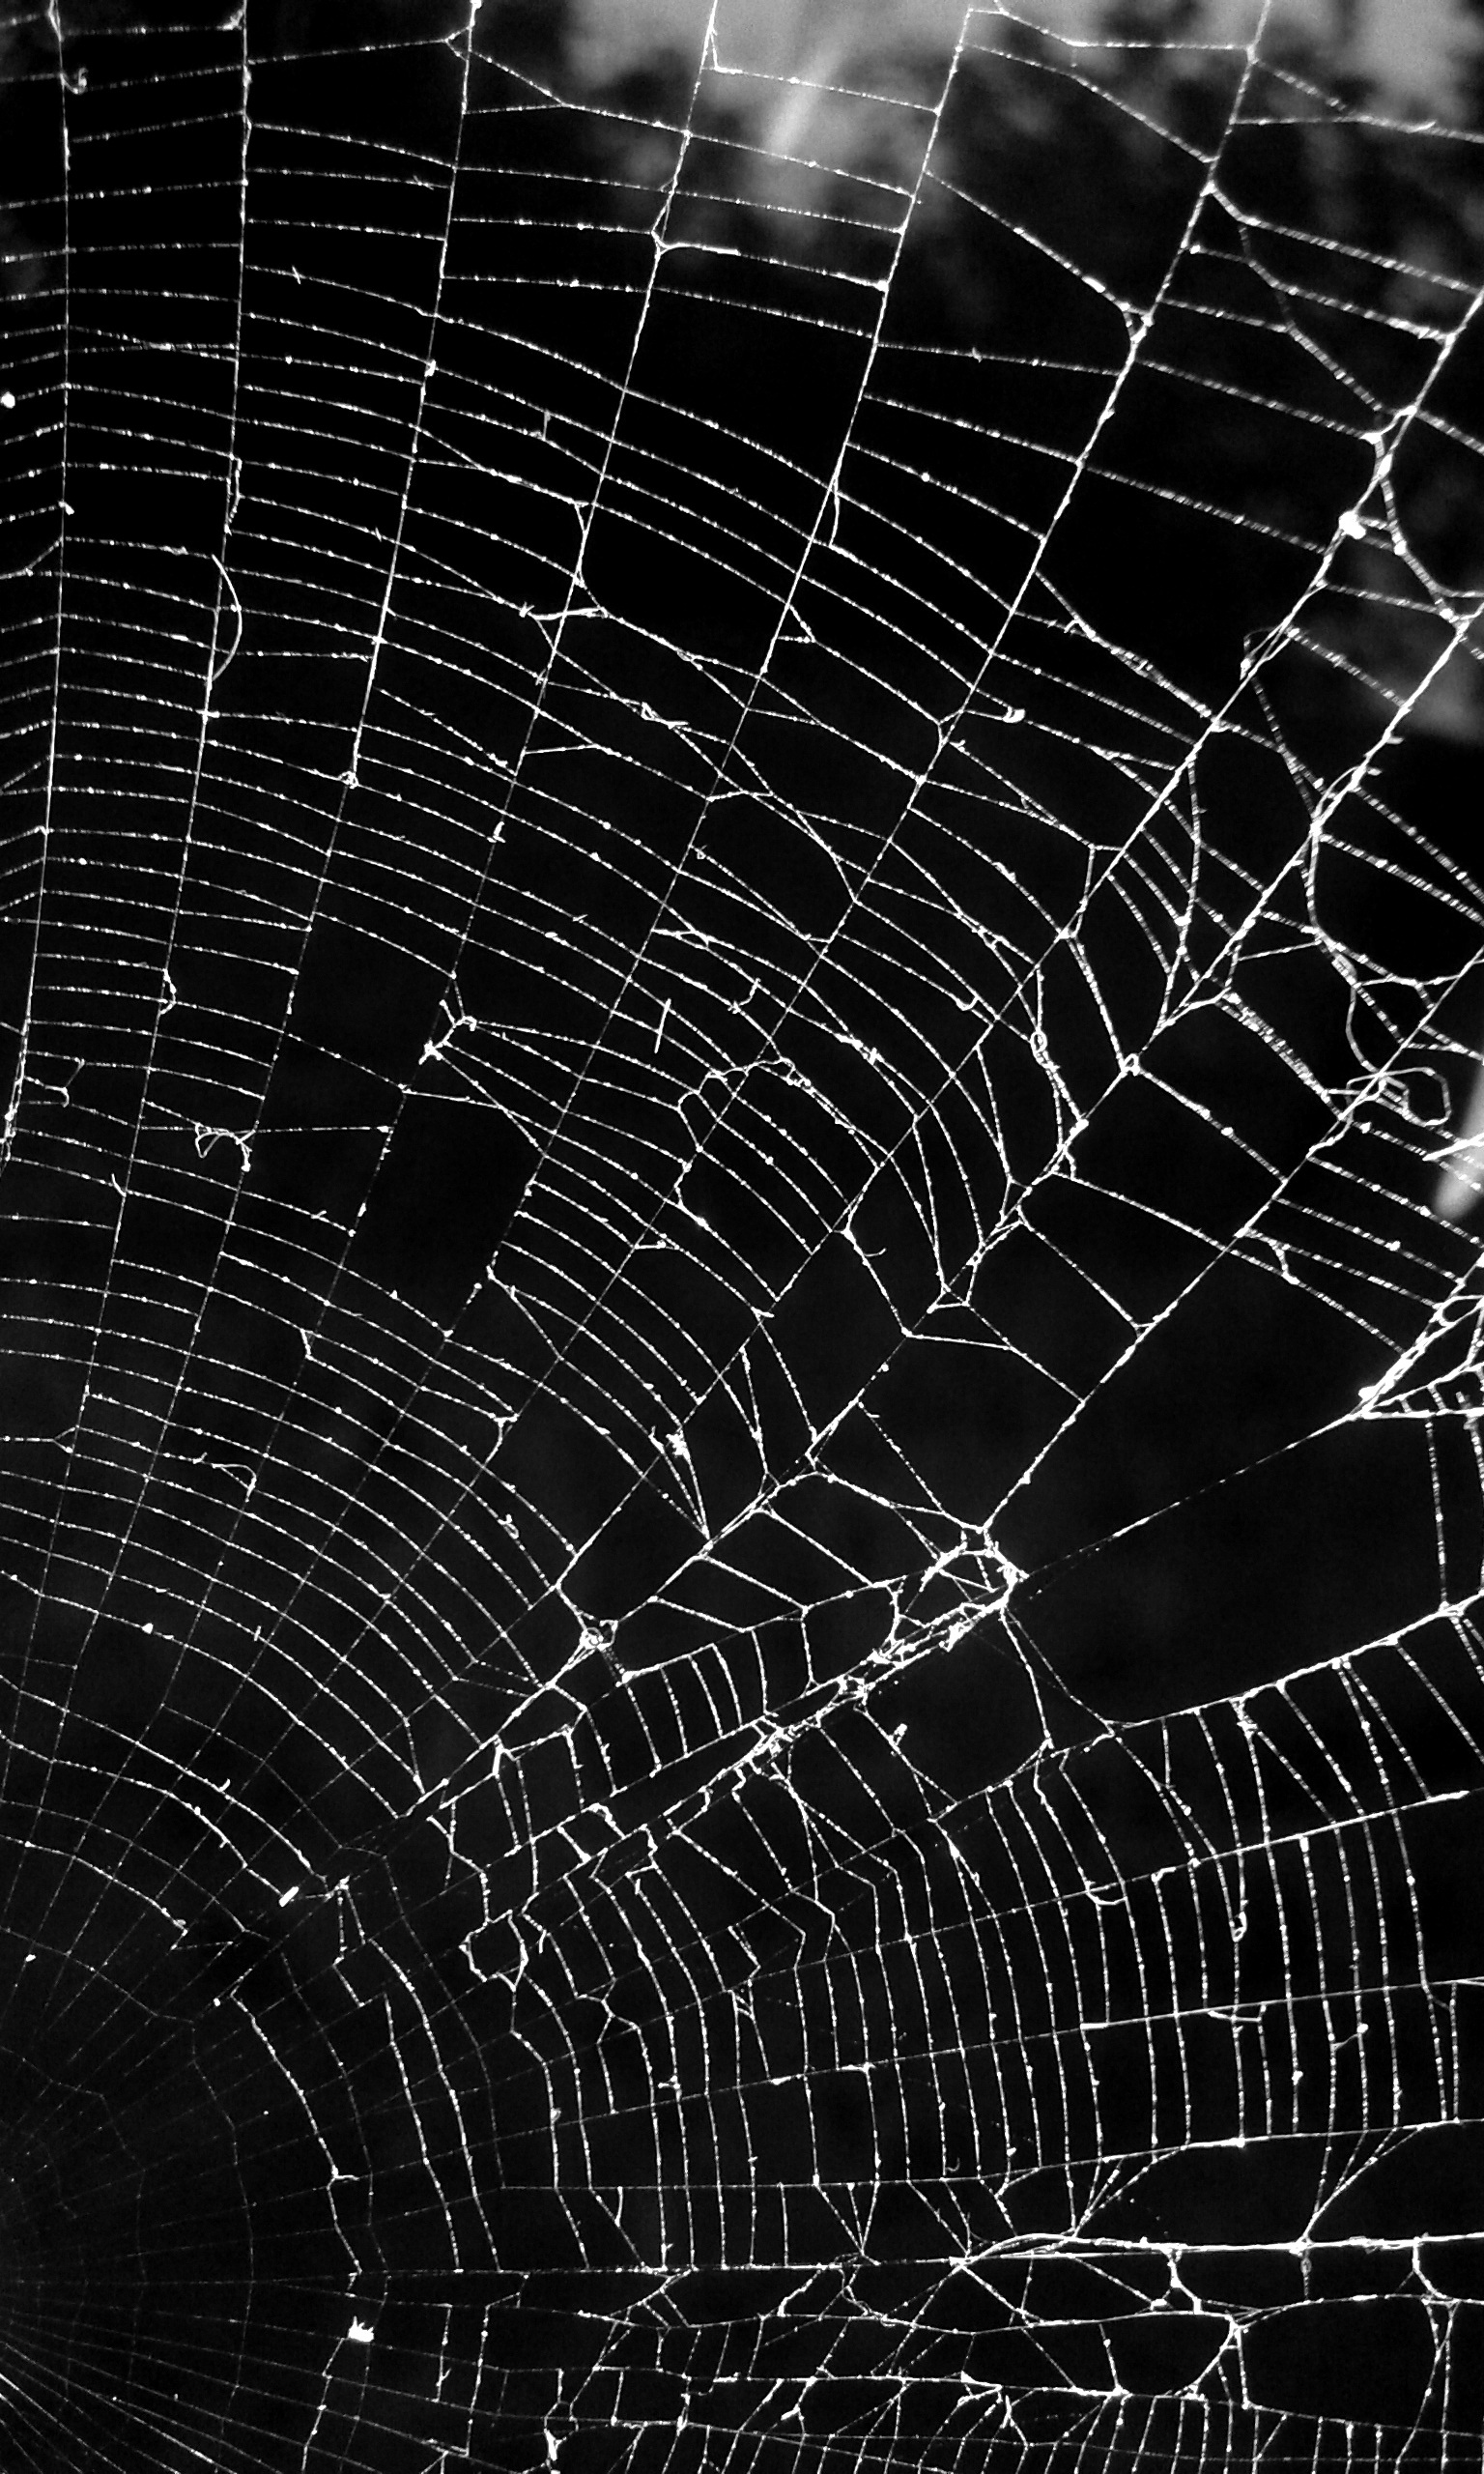
black and white, dark, line, portrait, black, monochrome, material, circle, invertebrate, spider web, spider, symmetry, arachnid, arthropod, monochrome photography